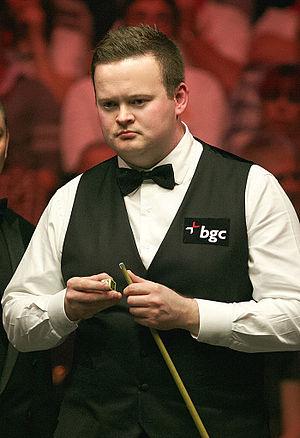
Shaun Murphy est un joueur de snooker britannique né le 10 août 1982 à Harlow, en Angleterre.